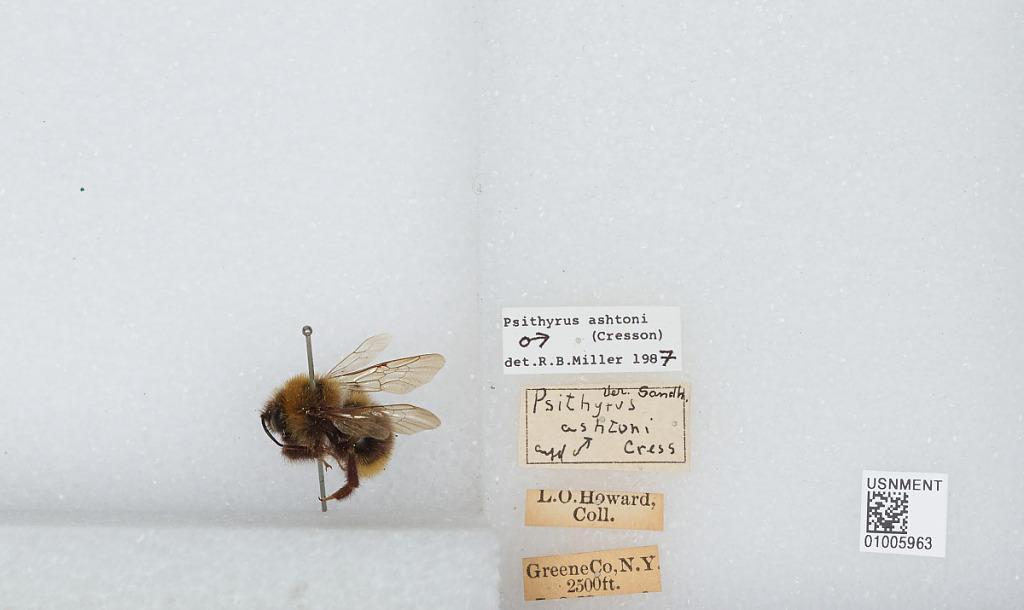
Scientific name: Bombus (Psithyrus) ashtoni (Cresson)
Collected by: L. Howard
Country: United States
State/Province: New York
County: Greene
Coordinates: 42.29, -74.13
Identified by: Miller, R. B.